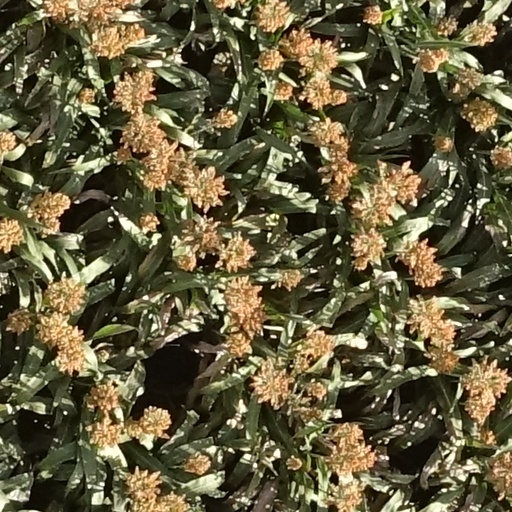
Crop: sorghum